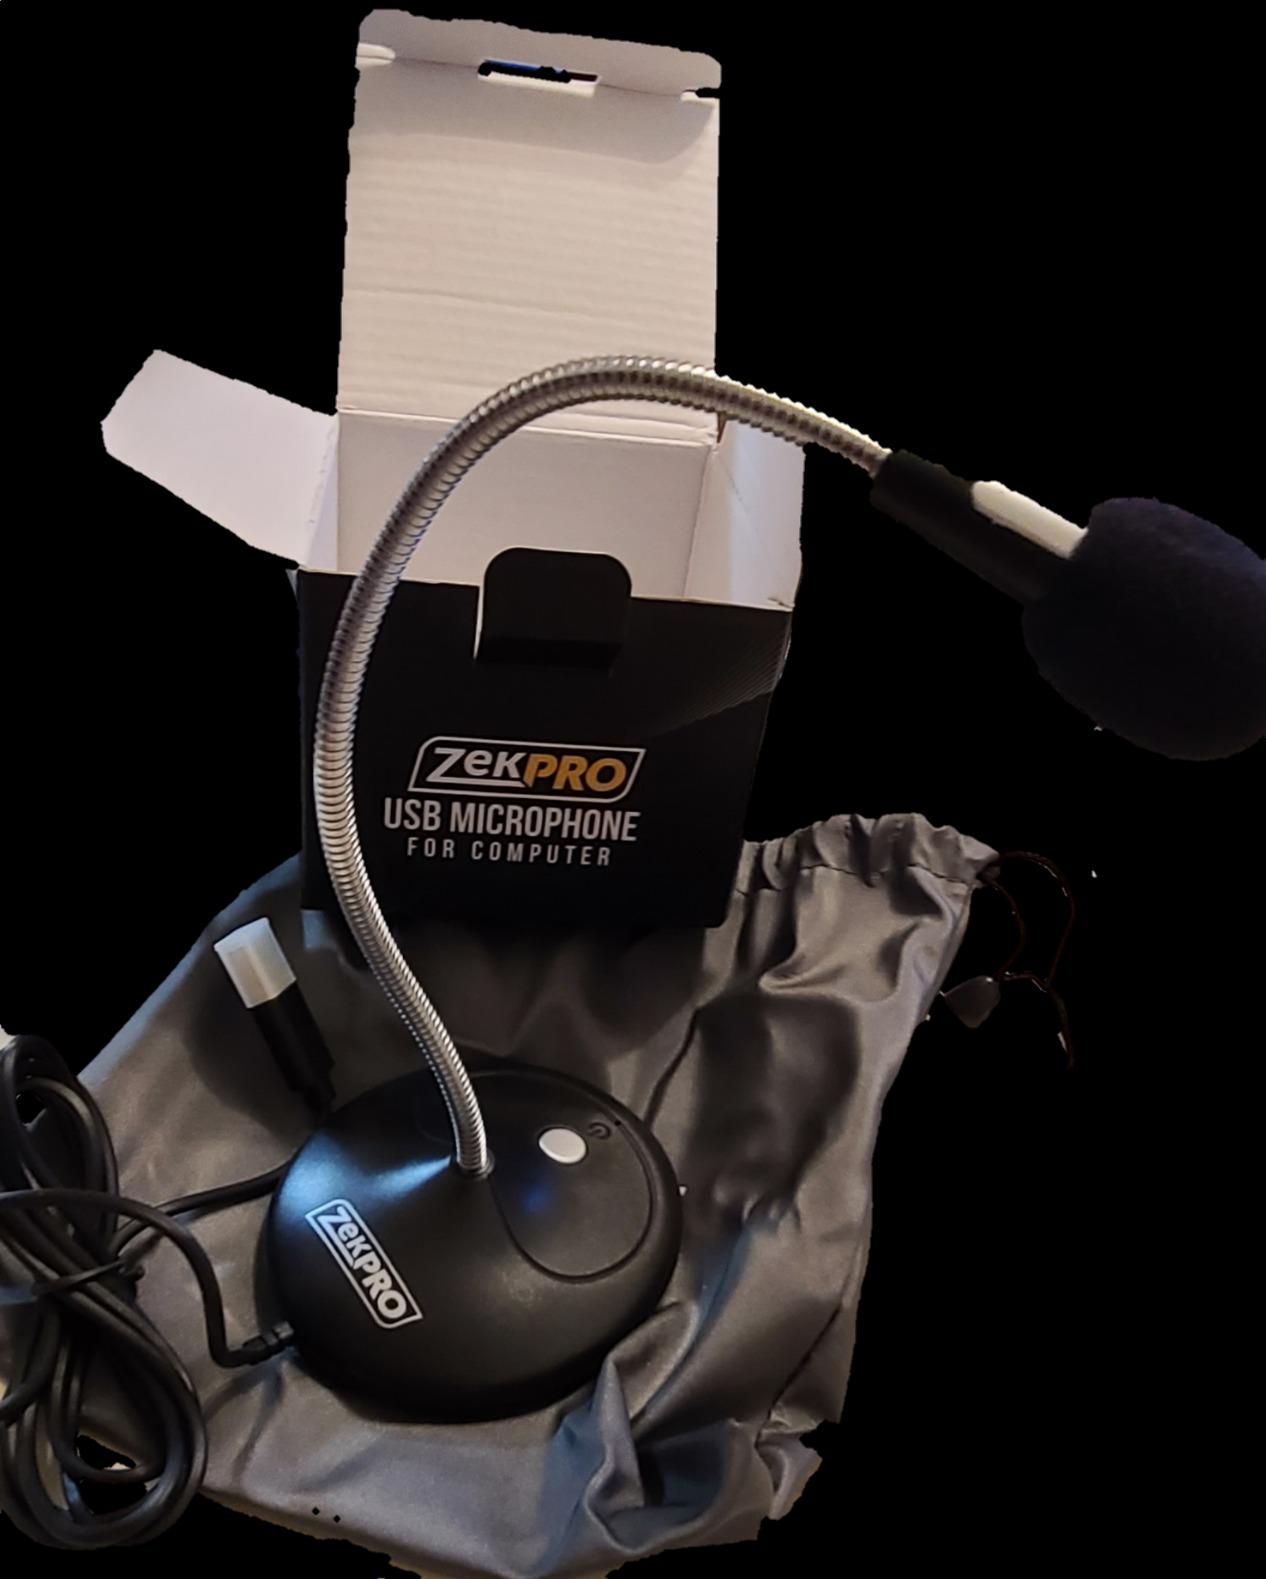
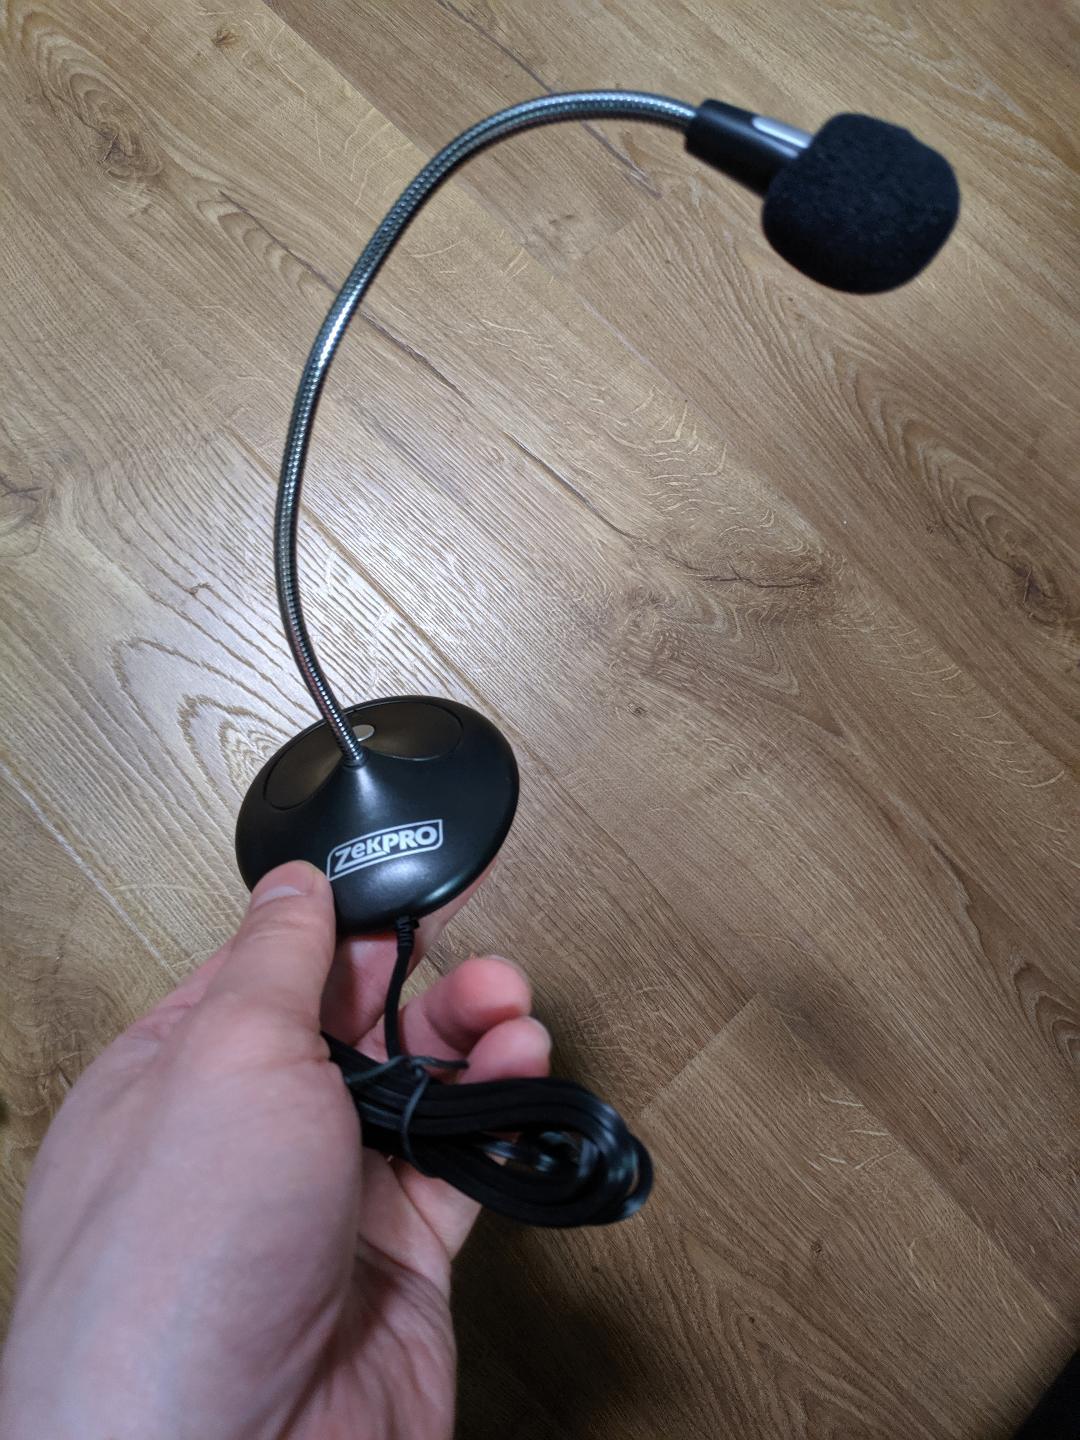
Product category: microphone
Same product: yes